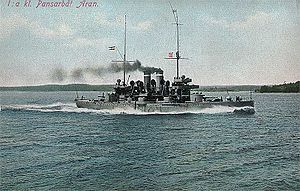
Kystpanserskib / Lande og skibe
Kystpanserskibe var krigsskibe, der var beregnet til tjeneste i kystnære farvande. Lige som de søgående panserskibe var de beskyttet af panser, men de adskilte sig ved at have lavere rækkevidde og fart. Denne prioritering betød, at man med et lille deplacement kunne få skibe med stor slagkraft og god beskyttelse. De var typisk mindre end de søgående panserskibe og havde deplacementer fra 1.000 til 8.000 tons.